George de Grey, 3rd Baron Walsingham

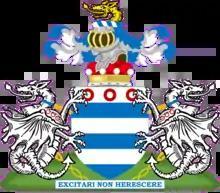
Arms of Grey, Barons Walsingham: "Barry of six argent and azure, in chief three annulets gules"; crest: "A wyvern's head or"; supporters: "Two wyverns regardant argent collard azure chained or and charged on the breast with three annulets gules"; motto: "Excitari Non Herescere" ("to be spirited not inactive")

de Grey married Matilda Methuen, the daughter of Paul Cobb Methuen, on 16 May 1804. They had no children. The couple lived in London at their home in Harley Street. On 26 April 1831 de Grey and his wife were sleeping there when his bed caught on fire; de Grey was unable to escape the incredibly intense fire and his corpse was found on the floor below, the fire having burned through the ceiling. His wife was not caught in the fire but jumped out of a window in order to escape it, breaking both of her thighs and dying shortly afterwards. The couple were buried at Merton, Norfolk and he was succeeded in his title by his brother, Thomas de Grey.